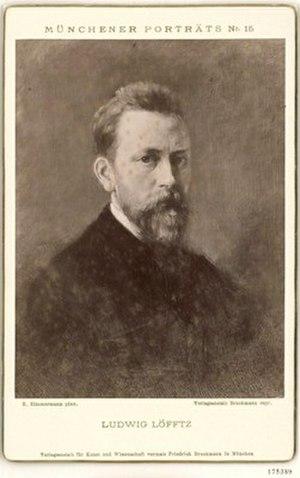
Ludwig von Löfftz est un peintre allemand.